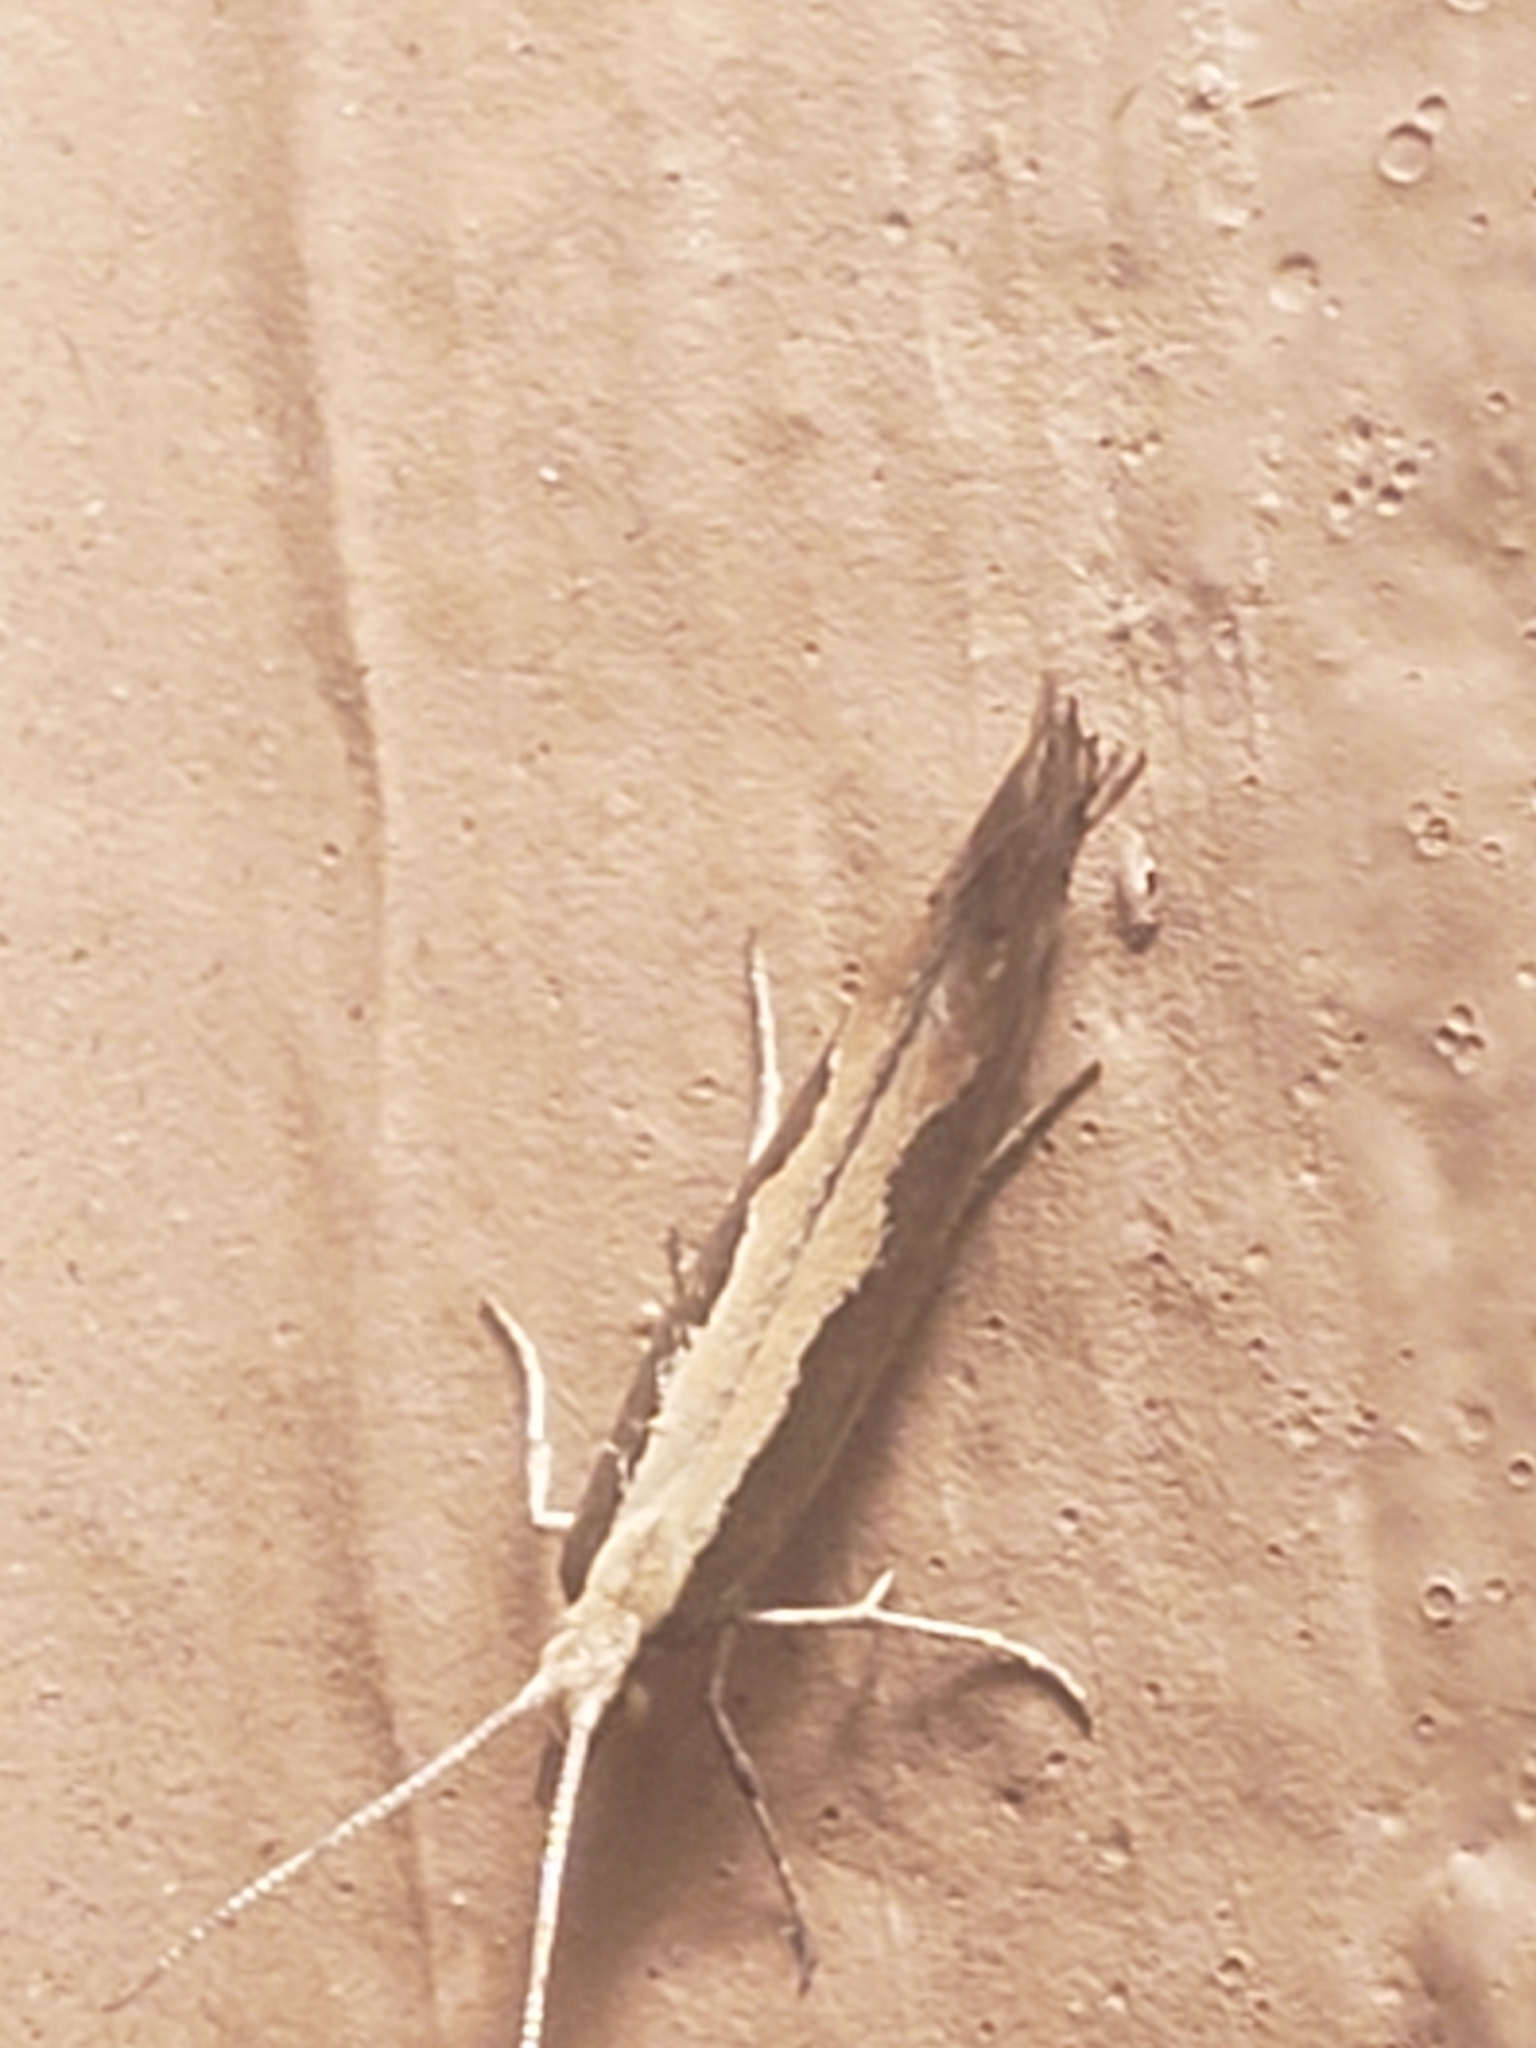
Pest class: diamondback_moth